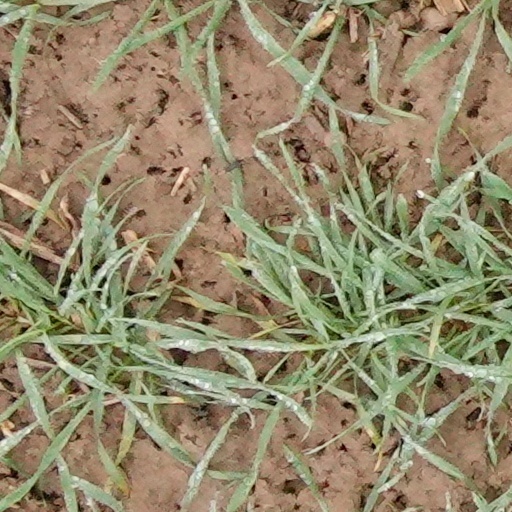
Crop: wheat